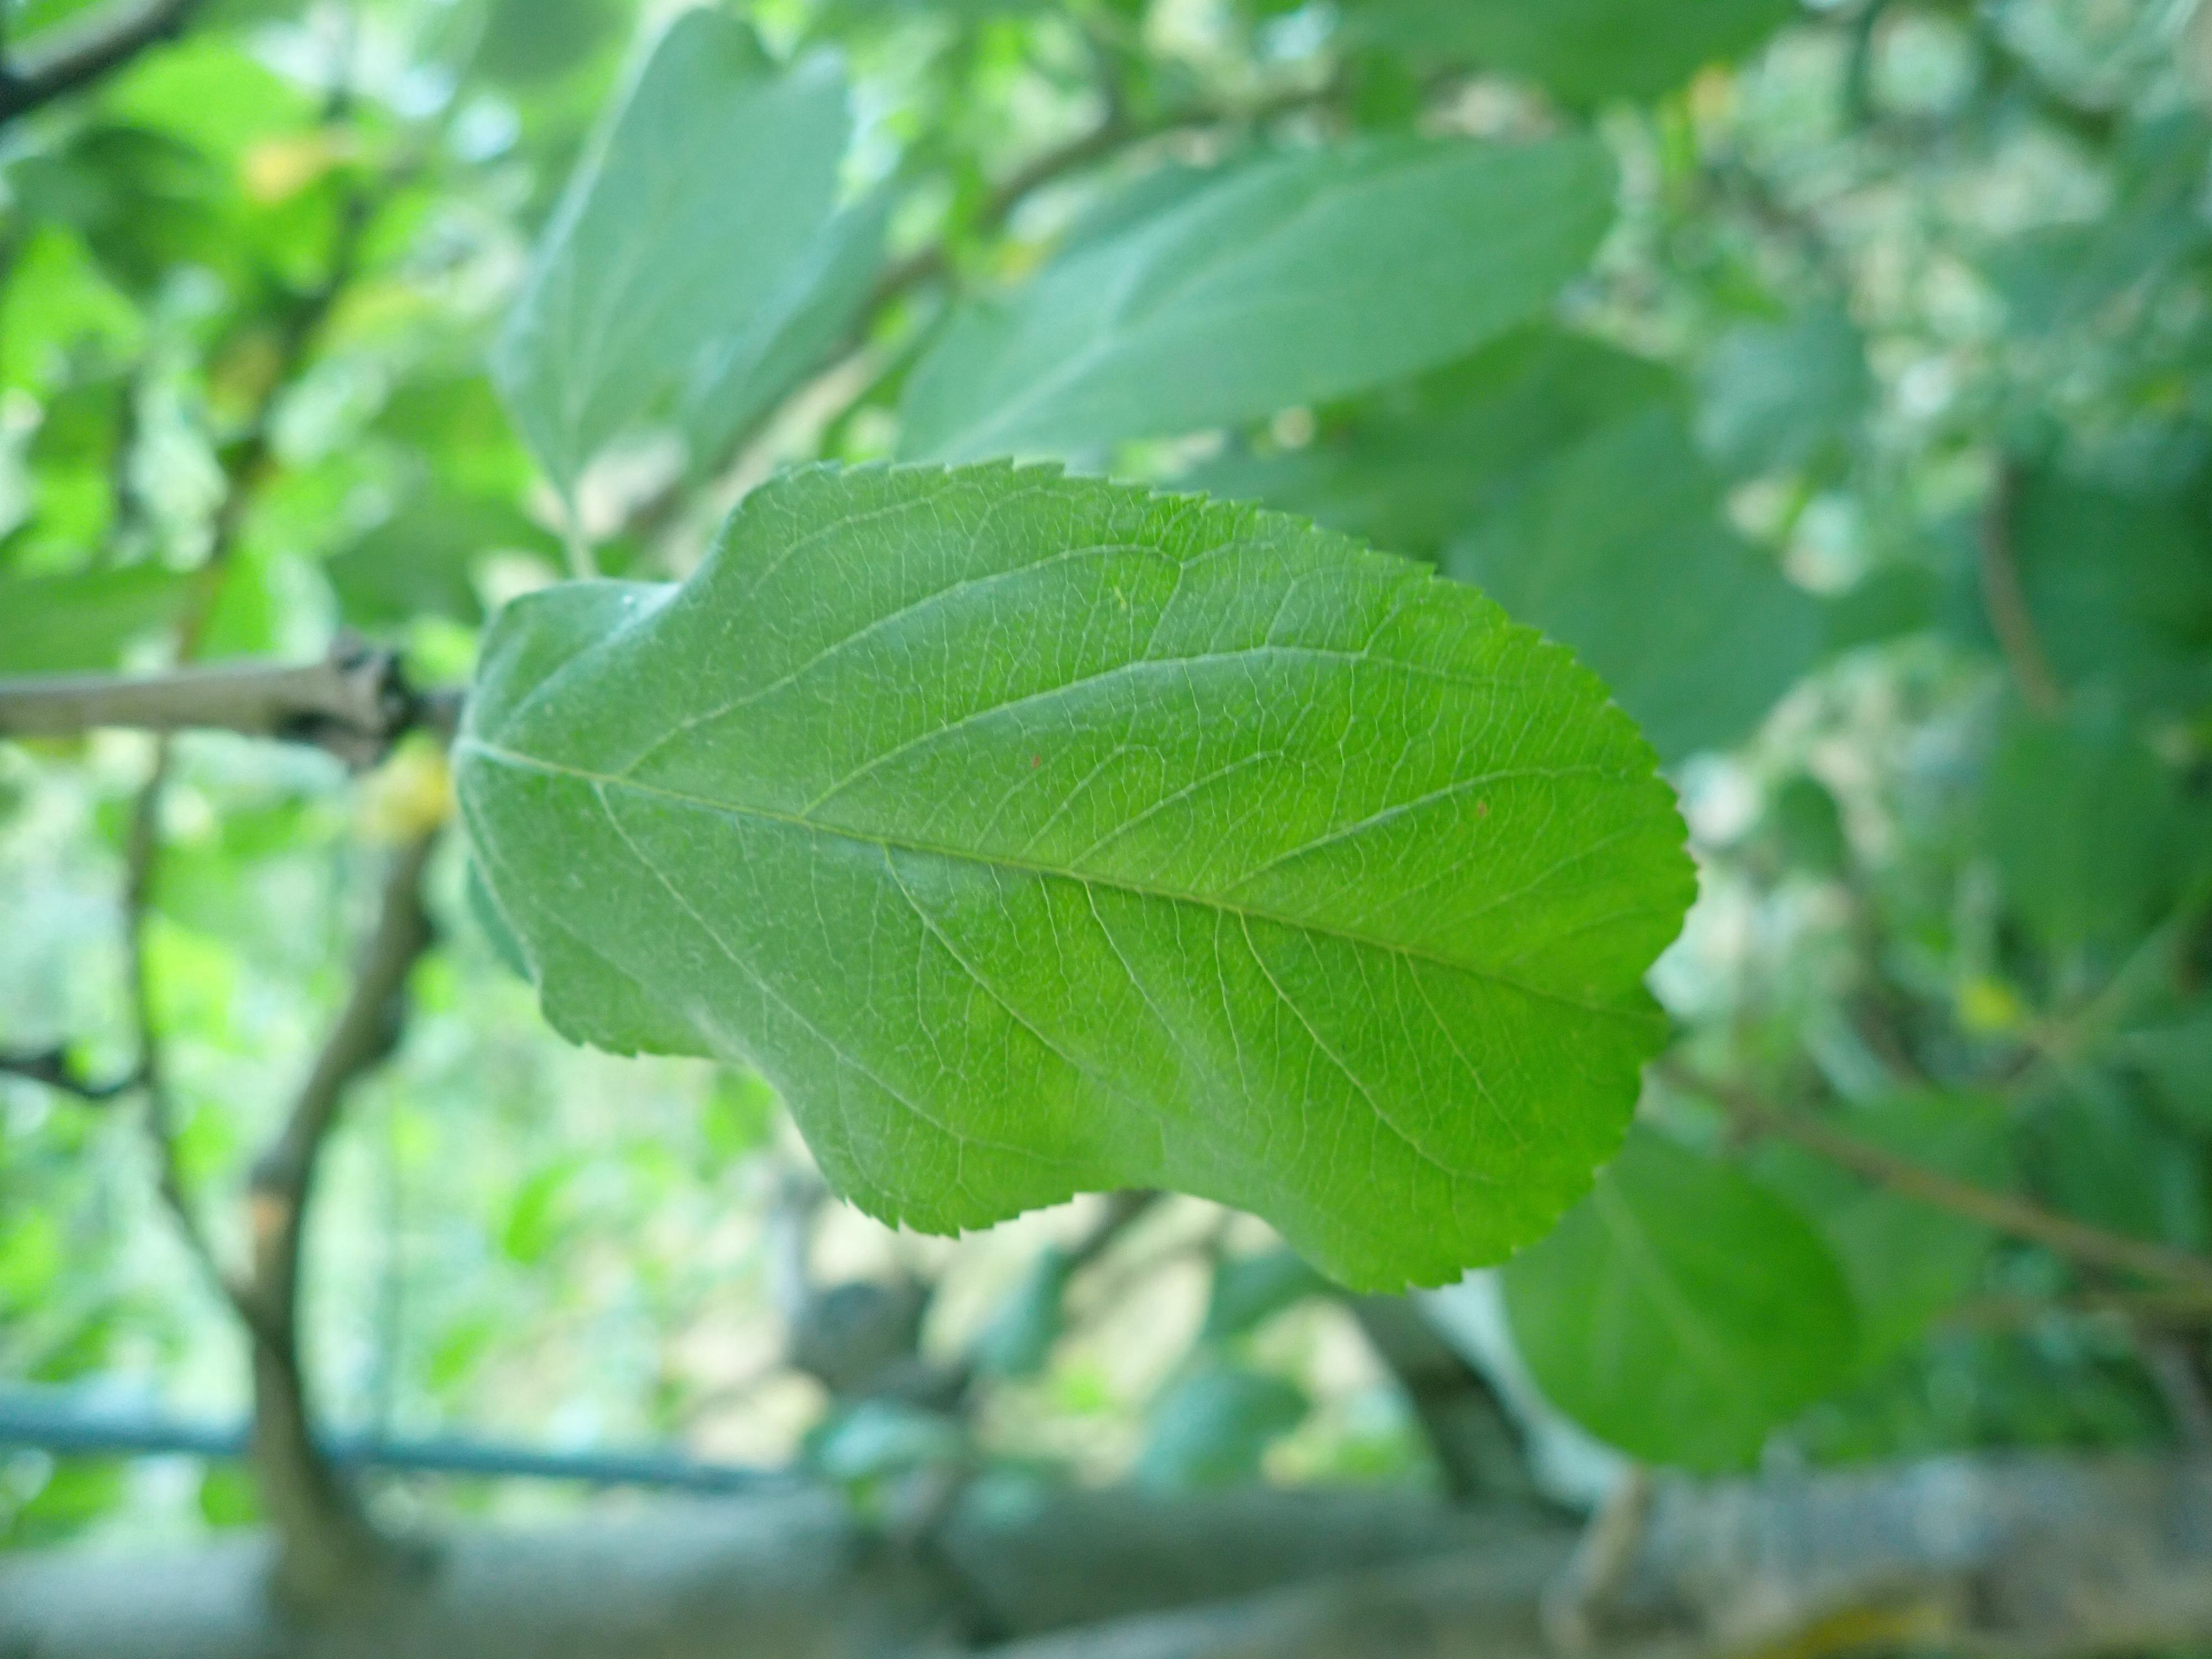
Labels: healthy